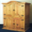
Label: wardrobe